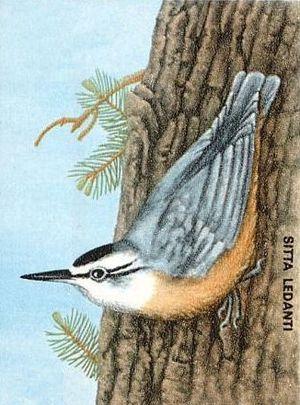
Les sittelles forment le genre d'oiseaux Sitta, unique représentant de la famille des Sittidae qui compte 28 espèces selon la classification du Congrès ornithologique international. Ces passereaux sont caractérisés par une grosse tête, une queue courte, des pattes et un bec forts. Les sittelles signalent leur territoire à l'aide de cris sonores et de chants simples. La plupart des espèces du genre ont un trait oculaire noir et des parties supérieures grises ou bleutées contrastant avec des parties inférieures claires, mais certaines espèces d'Asie du Sud-Est, comme la Sittelle bleue ou la Sittelle superbe, ont des plumages plus complexes et colorés.